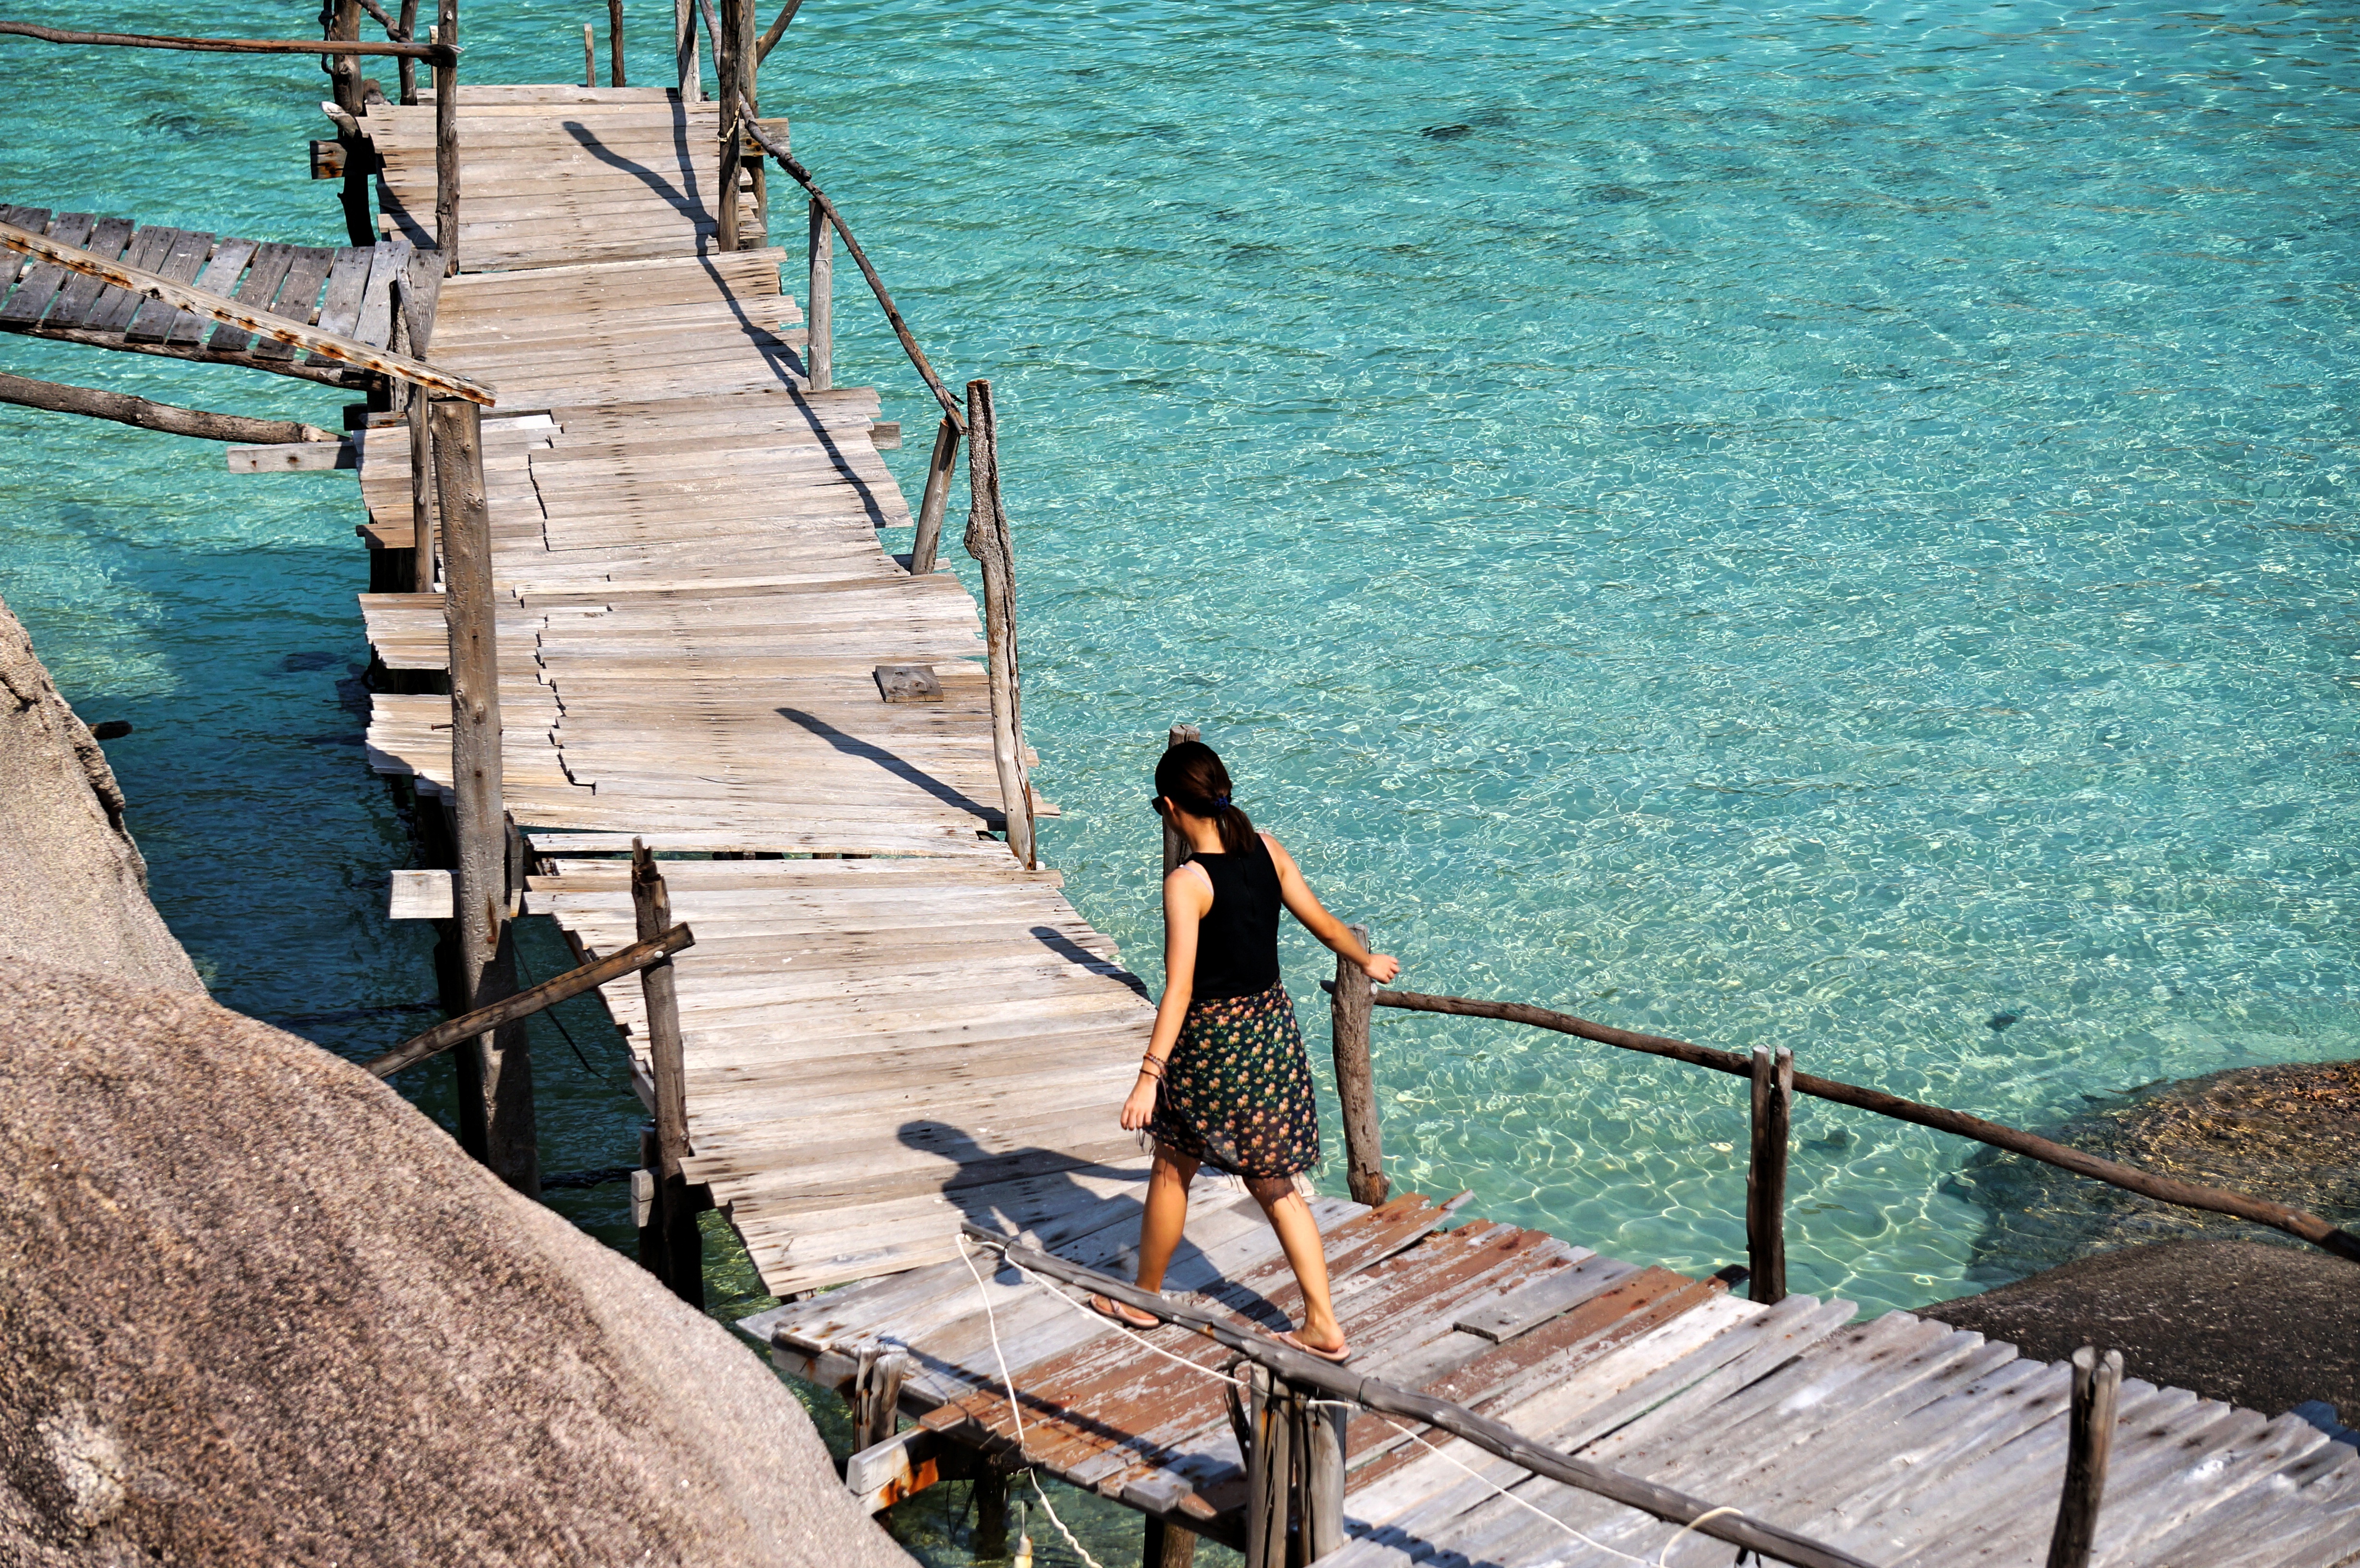
sea, water, ocean, vacation, travel, blue